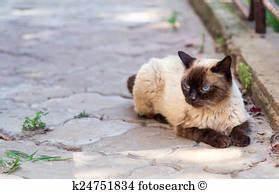
cat